Jaylen Brown

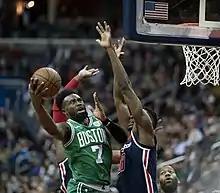

During the offseason, the Celtics drafted Jayson Tatum third overall in the 2017 NBA draft. The duo made their debut in the Celtics' season-opening 102–99 loss to the Cleveland Cavaliers on October 17, 2017, where Brown scored a then-career-high 25 points. On November 18, he had a then-career-high 27 points and helped the Celtics win their 15th straight game with a 110–99 victory over the Atlanta Hawks. On December 13, Brown had a 26-point outing in a 124–118 victory over the Denver Nuggets. He missed two weeks in March 2018 with a concussion. On April 6, Brown set a then-career-high with 32 points in a 111–104 victory over the Chicago Bulls.